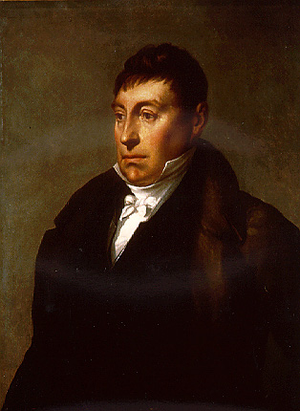
La visite du marquis de La Fayette aux États-Unis s'effectue du mois de juillet 1824 au mois de septembre 1825, visite au cours de laquelle il parcourt les 24 États des États-Unis. Lors des nombreuses étapes de cette tournée, il est reçu par la population avec un accueil de héros et de nombreux honneurs et monuments lui sont présentés pour commémorer et honorer la mémoire de sa visite. Son séjour dure un an et 23 jours et il célèbre son 68ᵉ anniversaire, lors d'un banquet à la Maison-Blanche avec le président John Quincy Adams, la veille de son départ pour le retour en France.
La rue d’Anjou est une voie du 8ᵉ arrondissement de Paris.
Sous la Restauration, les républicains français s'opposent à la monarchie et militent pour sa disparition. Ils ne peuvent participer aux décisions du fait du système électoral qui favorise les bourgeois et les nobles, soutiens du régime. Ils sont néanmoins présents à la chambre des députés à partir de 1816, date de la fin de la Chambre introuvable qui a décimé leurs rangs. Les républicains se constituent petit à petit en tant que force politique, et ce jusqu'au choc de l'assassinat du neveu du roi, le duc de Berry héritier du trône, le 14 février 1820, qui conduit le gouvernement à mettre en place des mesures répressives.
Cette page concerne des événements d'actualité qui se sont produits durant l'année 1824 du calendrier grégorien aux États-Unis.
La France entre dans son XIXᵉ siècle en 1814 selon la majorité des historiens. La délimitation temporelle du XIXᵉ siècle est sujette à controverse au sein de la recherche historique. Certains historiens affirment que le siècle commence en 1789, lors de la Révolution française alors que d'autres commencent ce siècle en 1814, après la défaite des armées napoléoniennes. Il y a également une divergence entre les chercheurs en histoire concernant la date de fin de ce XIXᵉ siècle français, certains soutenant que le siècle se termine en 1914 au début du premier conflit mondial pendant que d'autres le terminent en 1945, date de la fin du deuxième conflit mondial. Néanmoins, en dépit de ces nombreux désaccords, la délimitation traditionnelle du XIXᵉ siècle français reste la période s'étendant de 1814 à 1914.